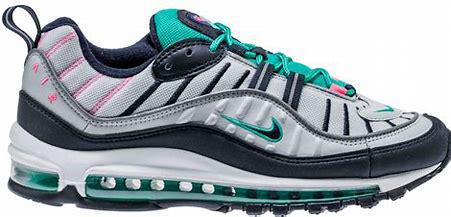
Brand: Nike
Model: Air Max 98